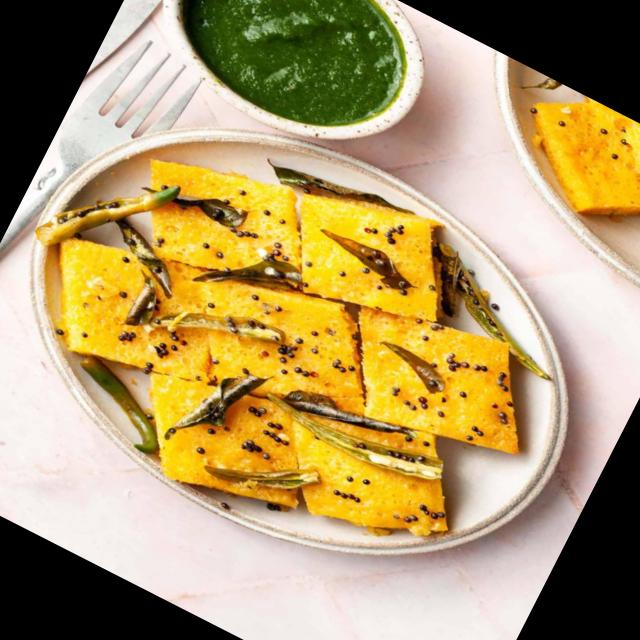
Dish: dhokla